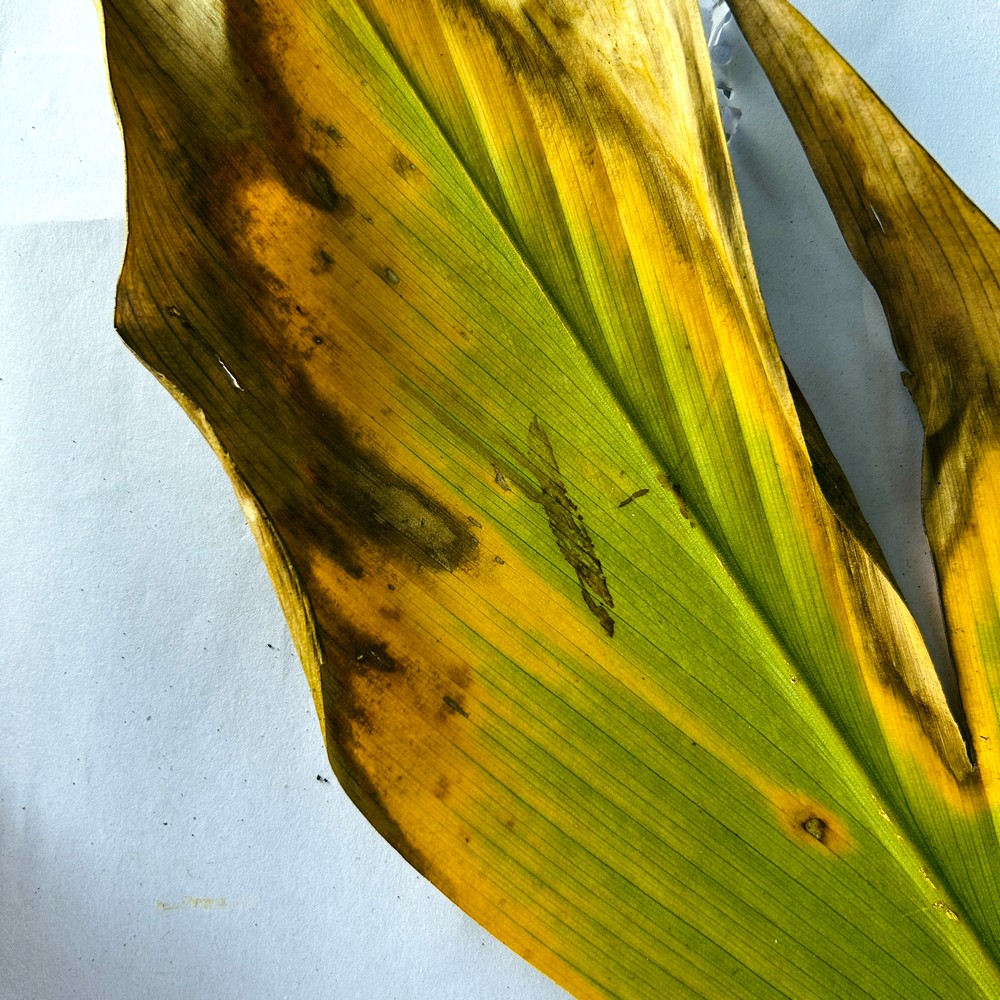
Label: Leaf Blotch